Selection rule

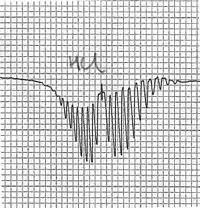
The infrared spectrum of HCl gas

There are many types of coupled transition such as are observed in vibration–rotation spectra. The excited-state wave function is the product of two wave functions such as vibrational and rotational. The general principle is that the symmetry of the excited state is obtained as the direct product of the symmetries of the component wave functions. In rovibronic transitions, the excited states involve three wave functions.